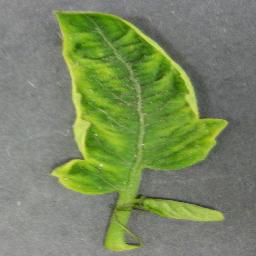
Label: Tomato___Tomato_Yellow_Leaf_Curl_Virus